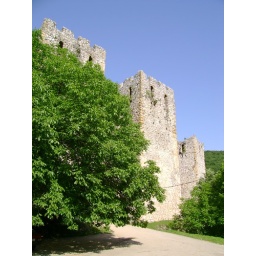
the wall is huge, but the tree in front is also something to admire